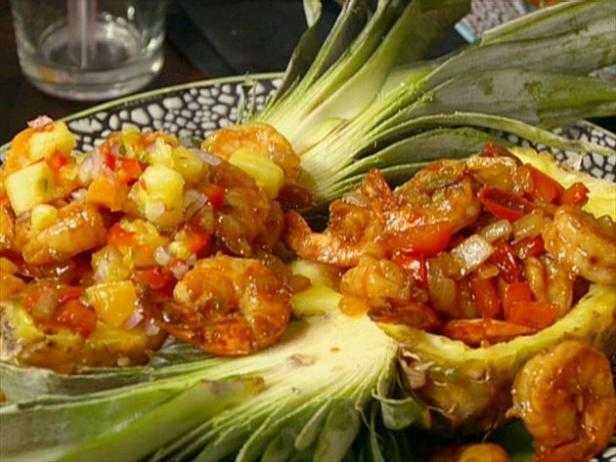
Label: Pineapple